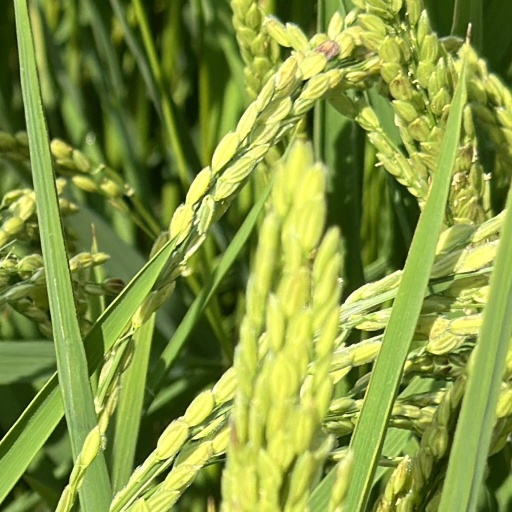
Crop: rice